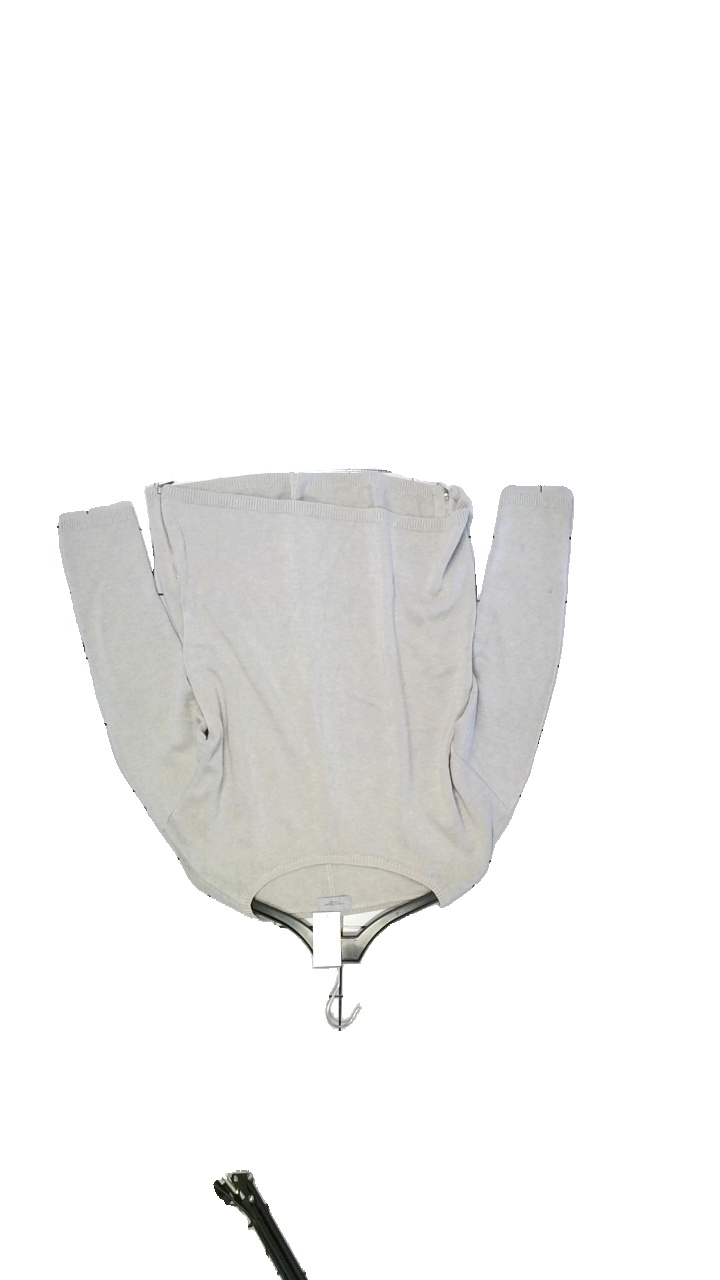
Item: Sweater (Ladies)
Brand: Hunkydory
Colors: Beige
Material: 100% Cotton
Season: Winter
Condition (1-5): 4
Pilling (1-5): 3
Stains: Minor
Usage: Reuse
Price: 100-150